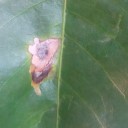
Label: Miner